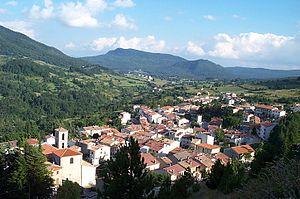
Saint Dominique abbé, connu aussi comme San Dominique de Foligno ou saint Domenico de Sora, en latin Dominicus de Sora e Dominicus Confessoris, est un abbé italien, réformateur de la vie monastique, à cheval sur le Xᵉ et le XIᵉ siècle.